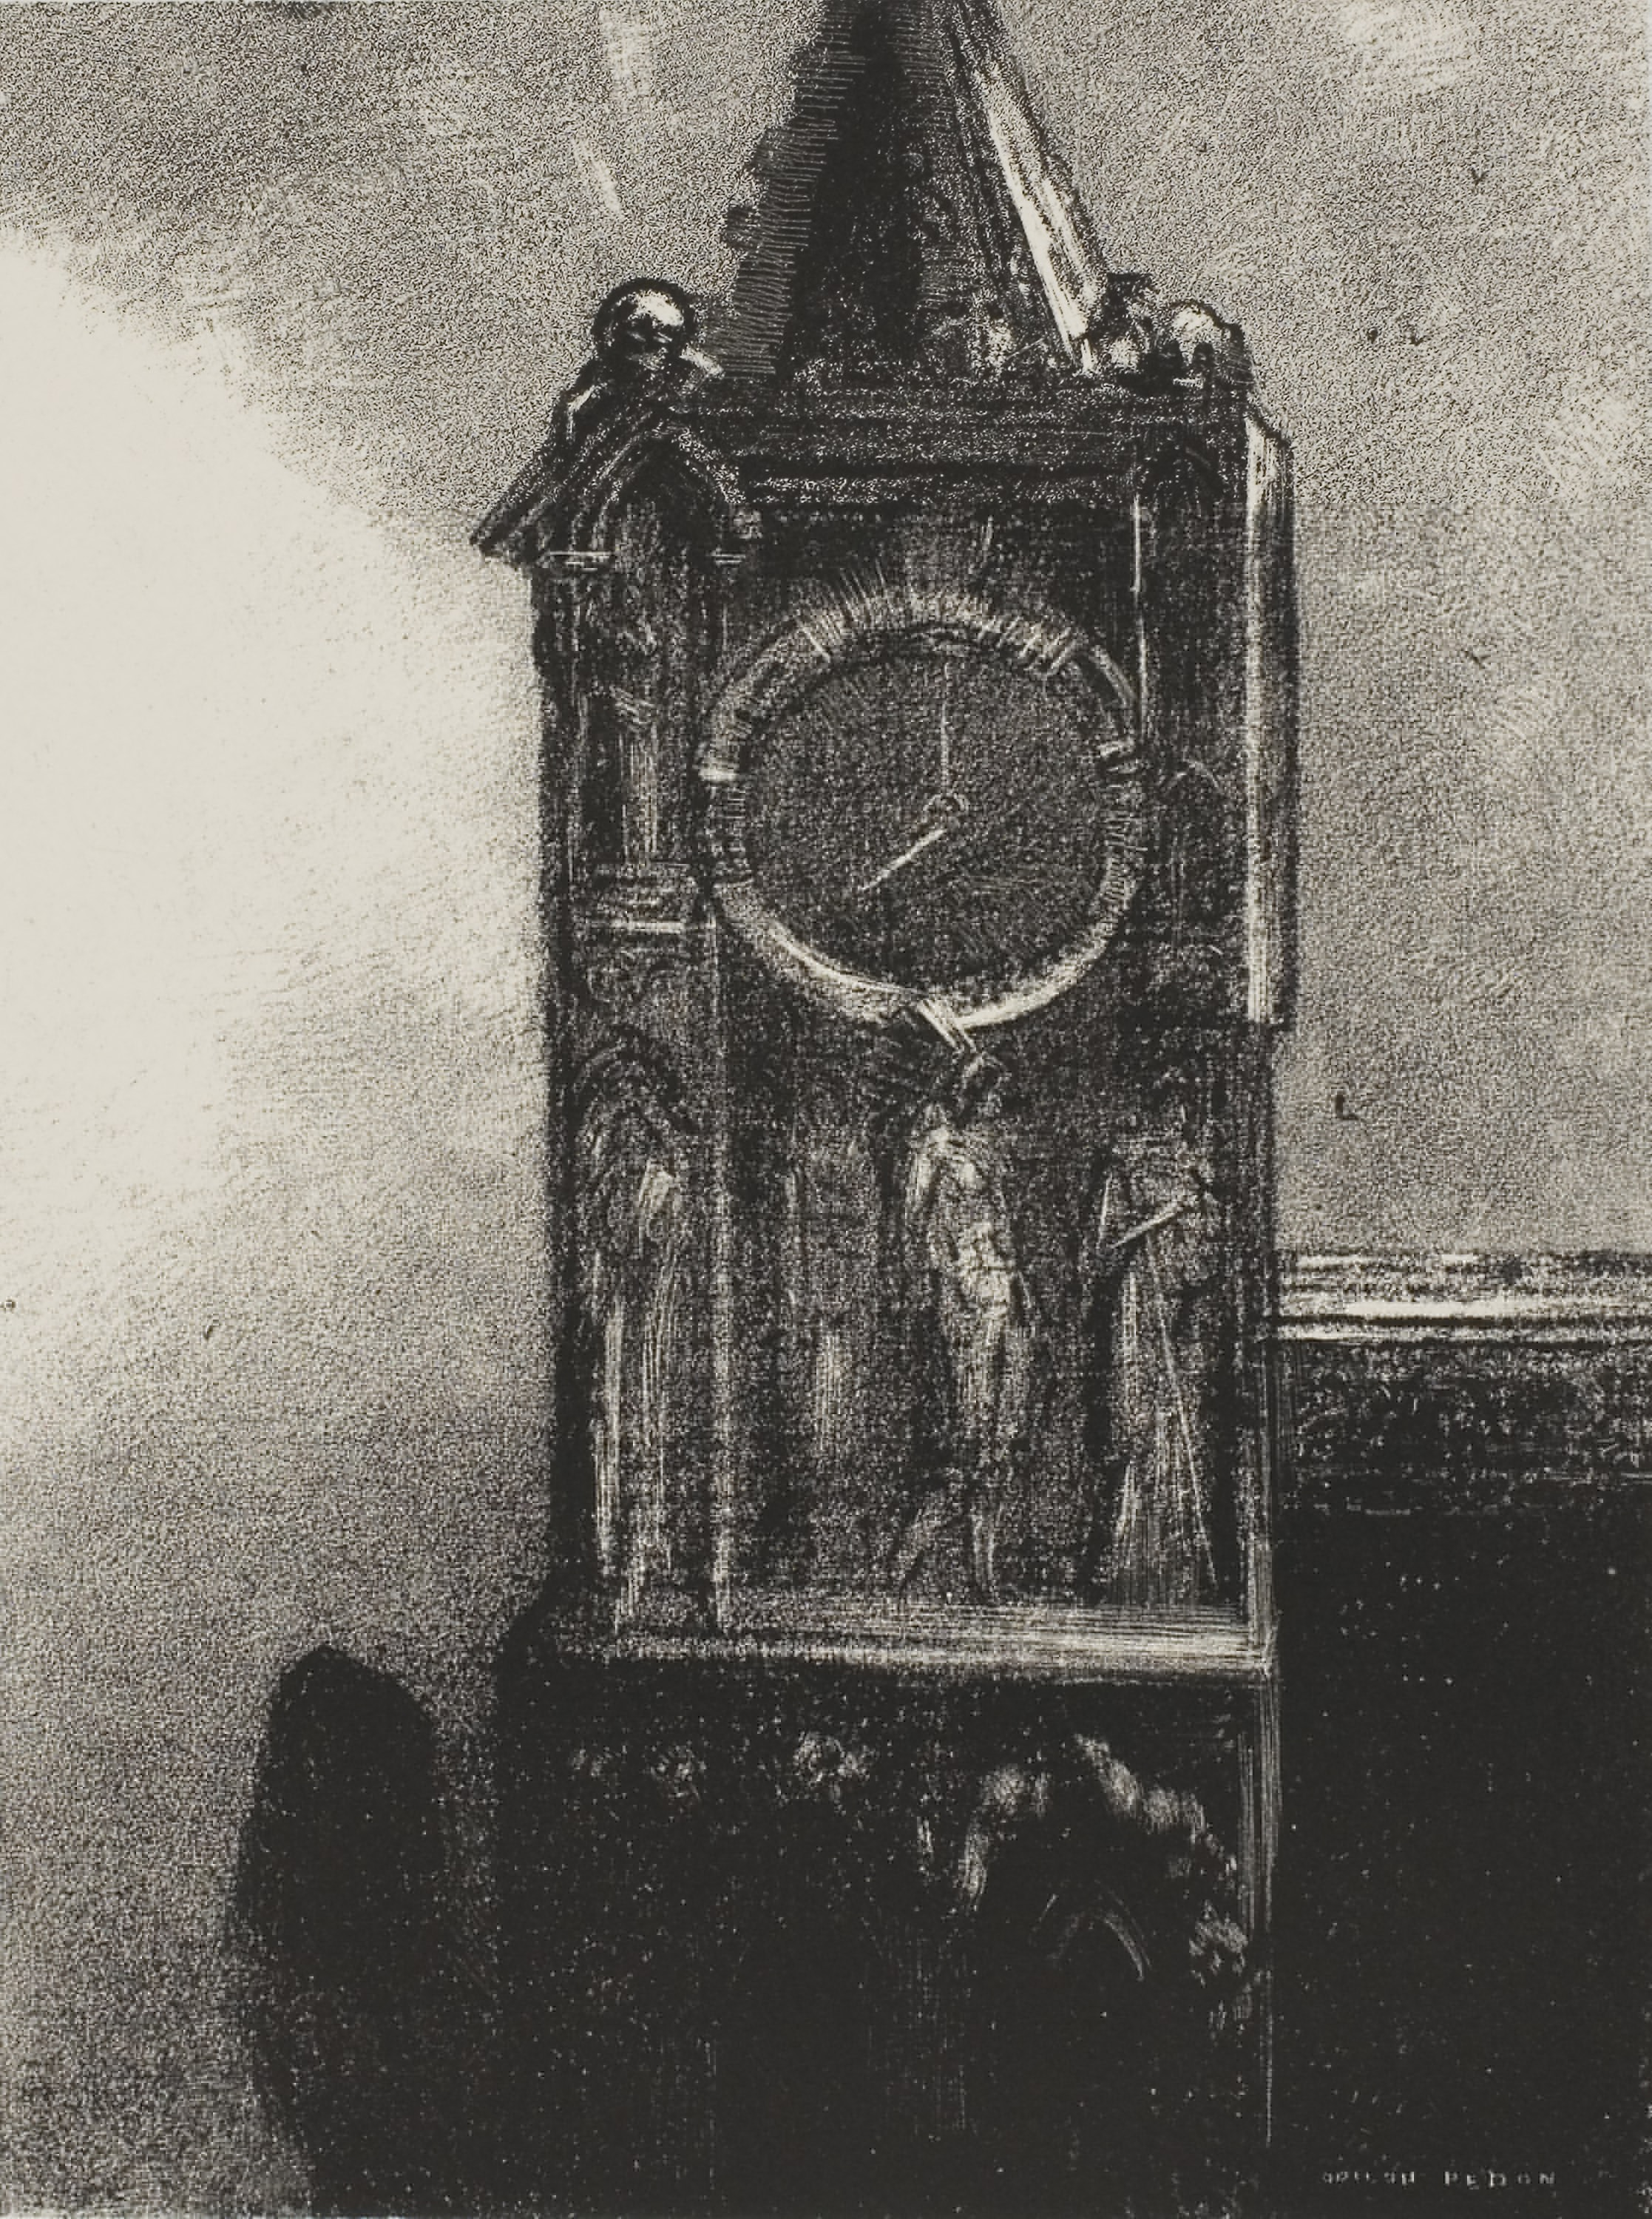
black and white, history, monochrome, monochrome photography, ancient history, visual arts, artifact, stock photography, font, arch, memorial, stele